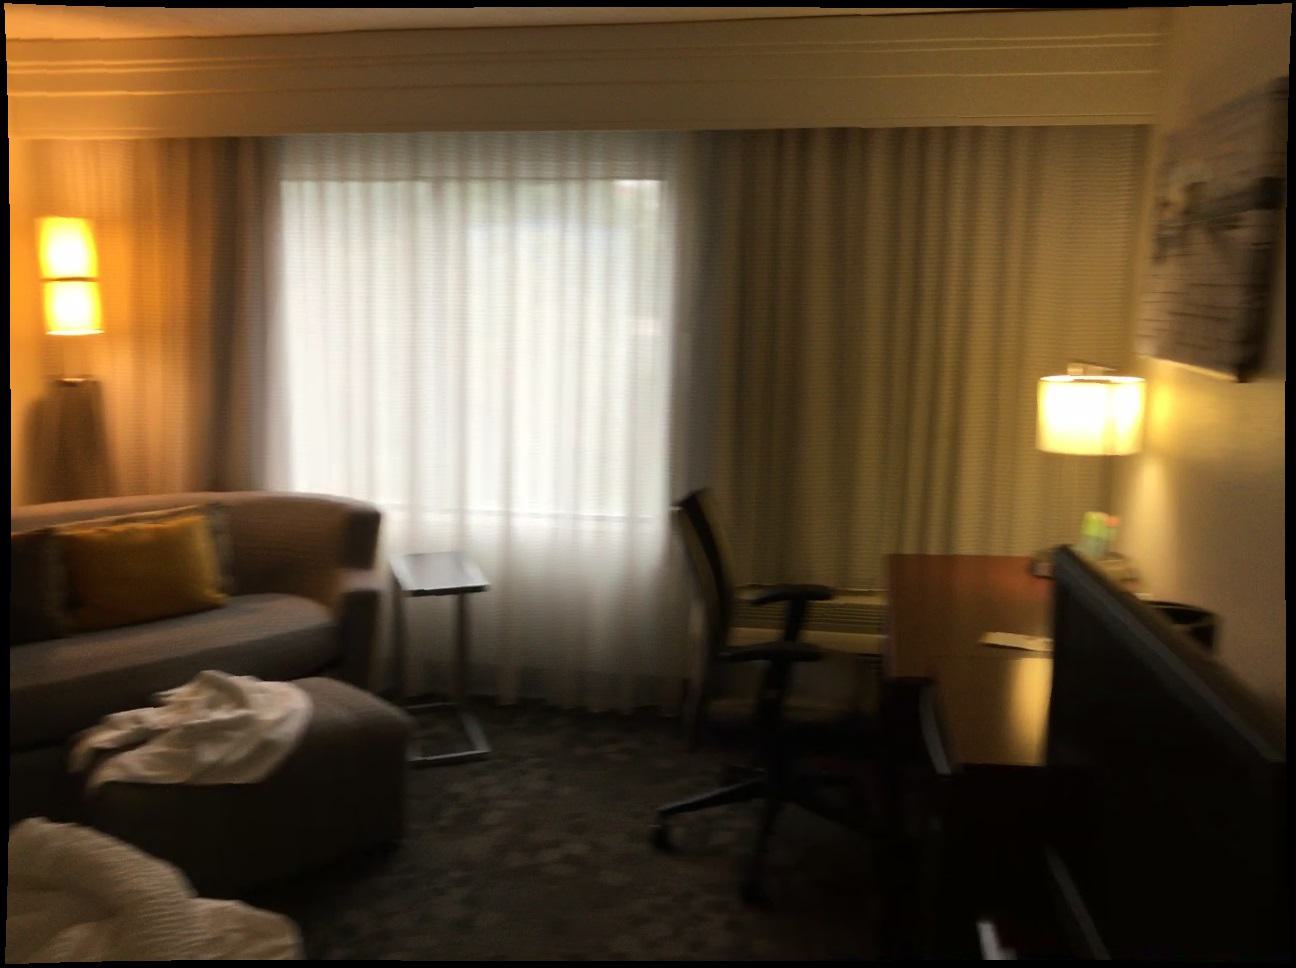
Question: Can the table fit behind the towel from the camera's perspective? Final answer should be yes or no.
Answer: No